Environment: real
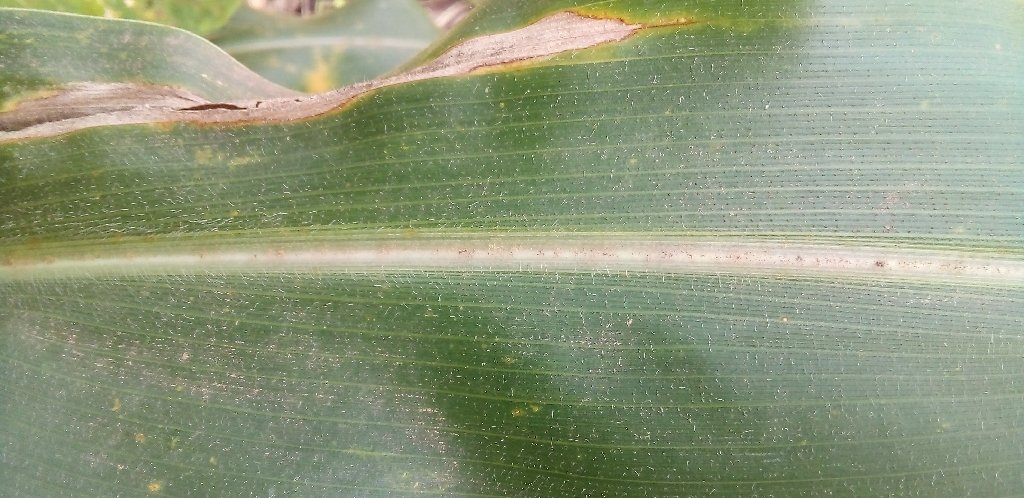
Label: northern_corn_leaf_blight